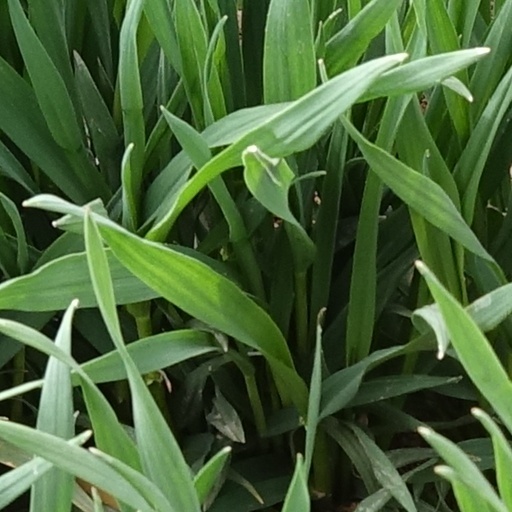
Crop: wheat